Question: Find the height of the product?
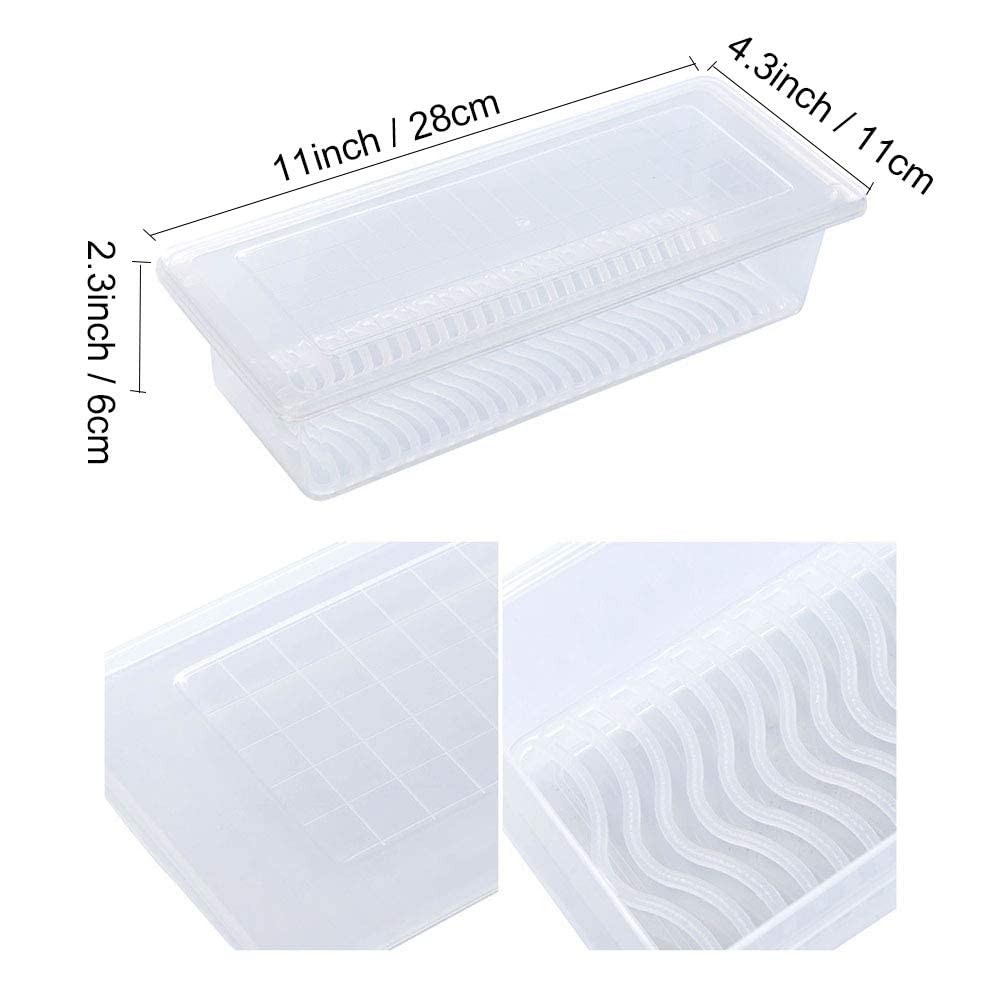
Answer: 6.0 centimetre